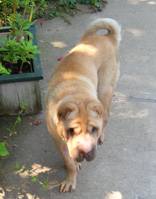
Label: dog